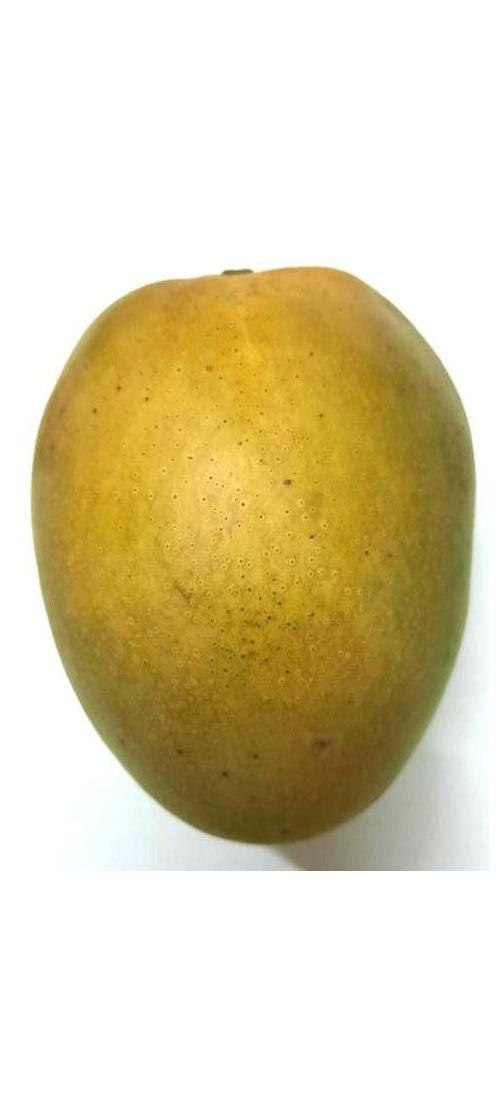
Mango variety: Himsagor